Italian cruiser Gorizia

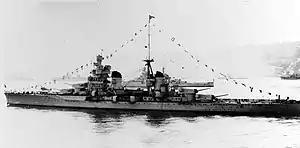
"Gorizia" at a pre-war fleet review

On 19 August, "Gorizia" departed Kiel and steamed to Tangier, arriving five days later. After a short stop, the ship left the port, bound for Italy, but that night her forward aviation gas tank exploded, causing serious damage. She was forced to return to Tangier before proceeding to Gibraltar on 25 August for temporary repairs. While in dry dock, British officials examined the vessel and concluded that she exceeded her nominal 10,000-ton displacement, though they lodged no formal complaint for Italy's violation of the Washington Naval Treaty. The repairs were completed by 9 September, allowing "Gorizia" to leave Gibraltar for La Spezia, where permanent repairs would be effected. She arrived two days later; the work was completed by November, and on the 27th, she took part in a naval review for the Regent of Hungary, Miklós Horthy. "Gorizia" again lost her role as divisional flagship on 17 May 1937, this time being replaced by her sister . A naval review was held in the Gulf of Naples on 7 June, followed by another the following year on 5 May; the latter was to honor German dictator Adolf Hitler during his state visit to Italy.